Being the Ricardos

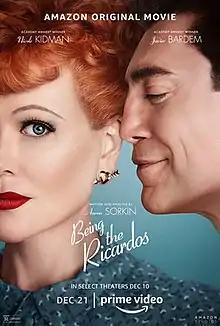
Promotional release poster

Being the Ricardos is a 2021 American biographical drama film written and directed by Aaron Sorkin, about the relationship between "I Love Lucy" stars Lucille Ball and Desi Arnaz. Nicole Kidman and Javier Bardem star as Ball and Arnaz, while J. K. Simmons, Nina Arianda, Tony Hale, Alia Shawkat, Jake Lacy, and Clark Gregg are featured in supporting roles.